The Last Detective

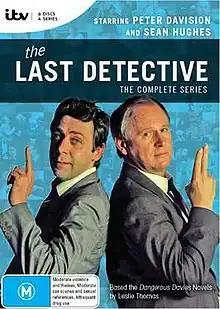

The Last Detective is a British TV comedy drama series, broadcast on ITV between 7 February 2003 and 31 May 2007, starring Peter Davison as the title character, Detective Constable "Dangerous Davies". The series is based on the "Dangerous Davies" series of novels written by Leslie Thomas, and was filmed in the north London suburbs of Willesden, Neasden and Harlesden.